Michael A. Baker

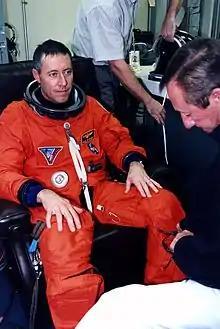
Baker suiting up prior to launch of STS-81

STS-68 Space Shuttle "Endeavour" launched from the Kennedy Space Center, Florida, on September 30, 1994. This flight was the second flight of the Space Radar Laboratory (SRL), which consists of a large radar called SIR-C/X-SAR (Shuttle Imaging Radar-C/X-Band Synthetic Aperture Radar) and MAPS (Measurement of Air Pollution from Satellites). As part of NASA's Mission to Planet Earth, SRL was an international, multidisciplinary study of global environmental change, both natural and man-made. The primary objective was to radar map the surface of the Earth to help us understand the contributions of ecology, hydrology, geology, and oceanography to changes in our Planet's environment. Real-time crew observations of environmental conditions, along with over 14,000 photographs, aided in interpretation of the radar images. This SRL mission was a highly successful test of technology intended for long-term environmental and geological monitoring of planet Earth. Following 183 orbits of the Earth, the eleven-day mission concluded with a landing on Runway 22 at Edwards Air Force Base, California, on October 11, 1994. Mission duration was 269 hours, 46 minutes, 10 seconds.